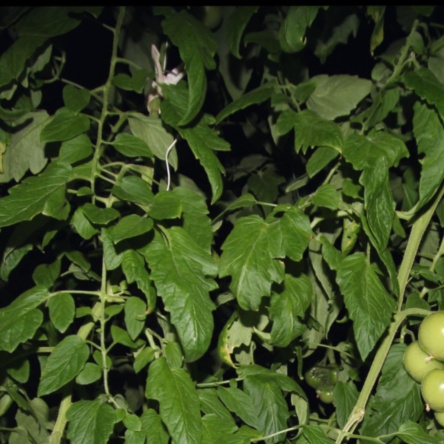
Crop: tomato